Palace of Charles V

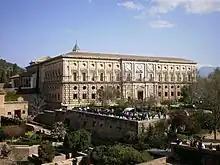
The palace, seen from the west

The Palace of Charles V is a Renaissance building in Granada, southern Spain, inside the Alhambra, a former Nasrid palace complex on top of the Sabika hill. Construction began in 1527 but dragged on and was left unfinished after 1637. The palace was only completed after 1923, when Leopoldo Torres Balbás initiated its restoration. The building has never been a home to a monarch and stood roofless until 1967. Today, the building also houses the Alhambra Museum on its ground floor and the Fine Arts Museum of Granada on its upper floor.